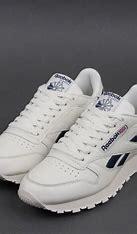
Brand: Reebok
Model: Classic Leather